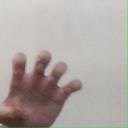
अक्षर: झ